Jeremy Scahill

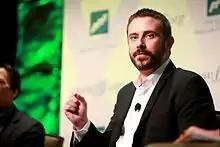
Scahill in 2014

Scahill's book "Dirty Wars: The World Is a Battlefield" was published by Nation Books on April 23, 2013. The main premise of the book is Obama's continuation of Bush's doctrine that "the world is a battlefield" and relying on missiles and drone strikes, JSOC to carry the bulk of the covert operations and targeted killings of suspected terrorists. Scahill expands on this theme by covering topics such as the assassination of U.S. citizens, namely Anwar Awlaki and his 16-year-old son Abdulrahman Anwar al-Awlaki, and the lack of accountability of U.S. special forces, such as the Gardez massacre, where U.S. special forces killed two males, including the pro-U.S. local police commander, as well as three females, two of whom were pregnant. An Afghan investigation found signs of evidence tampering, such as bullets being removed from the wall where the women were shot. Several family members of the victims alleged that the special forces subsequently used their knives to dig the bullets out of the bodies and cleaned the resultant wounds to purge any evidence of the U.S. raid.